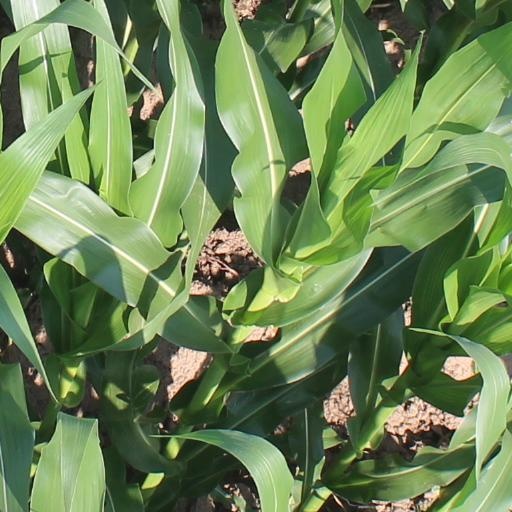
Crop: maize; corn